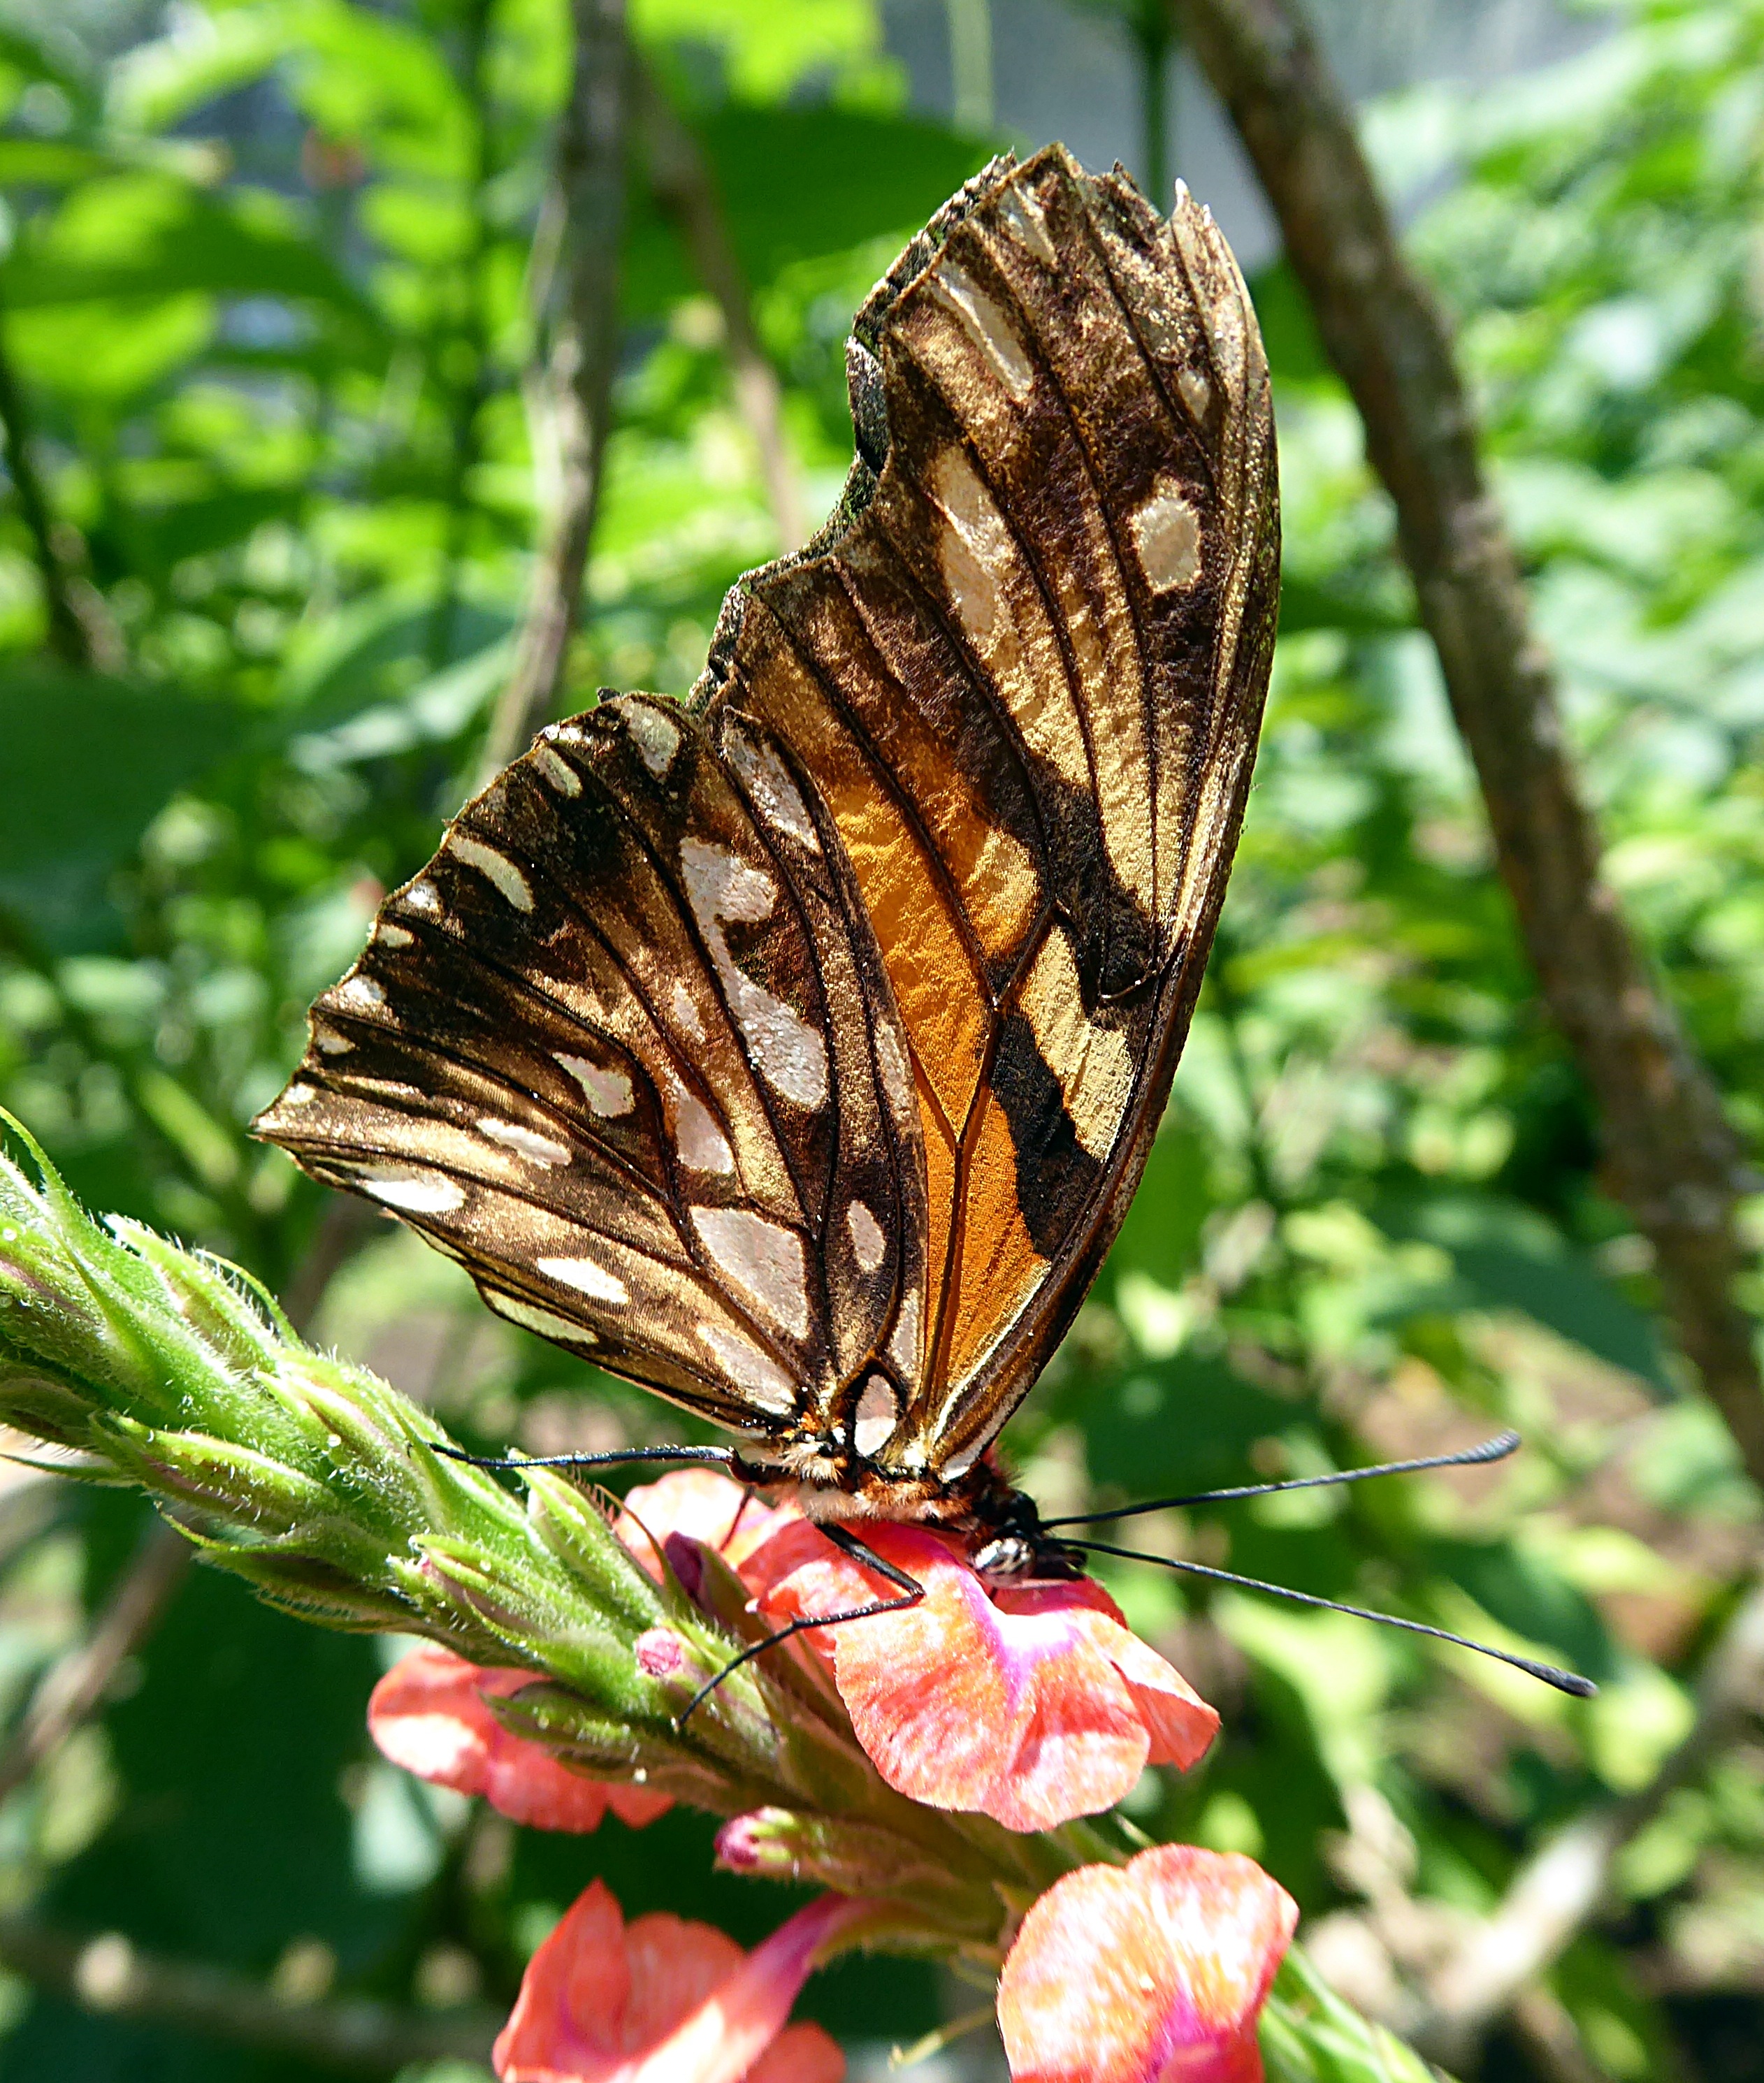
nature, leaf, flower, animal, wildlife, insect, botany, butterfly, flora, fauna, invertebrate, close up, monarch butterfly, lepidoptera, nectar, macro photography, costa rica, pollinator, moths and butterflies